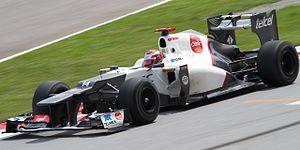
Le Grand Prix automobile de Malaisie 2012, disputé le 25 mars 2012 sur le circuit international de Sepang, est la 860ᵉ épreuve du championnat du monde de Formule 1 courue depuis 1950. Il s'agit de la quatorzième édition du Grand Prix de Malaisie comptant pour le championnat du monde de Formule 1 et de la deuxième manche du championnat 2012.